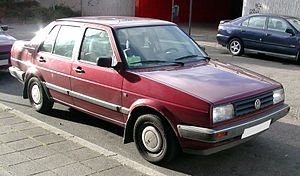
Volkswagen Jetta II / Modelhistorie / Tidslinje / 1987
Volkswagen Jetta CL (1987−1989)
Volkswagen Jetta er en lille mellemklassebil fra den tyske bilfabrikant Volkswagen. Den anden generation, som omtales i denne artikel, kom på markedet i januar 1984 som to- og firedørs sedan.